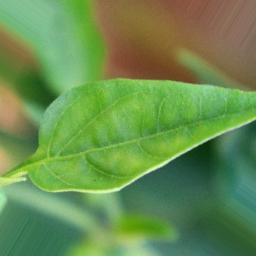
Label: healthy